Describe the emotion expressed in this image:  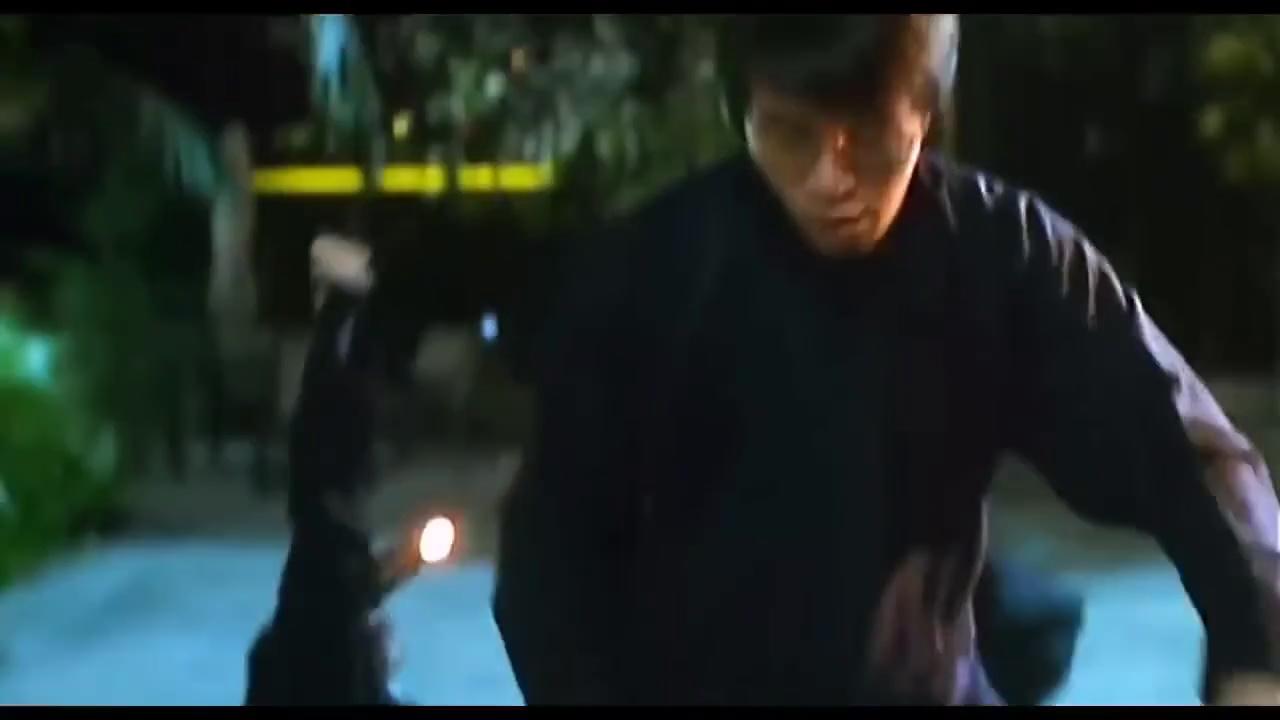
This person displays Pain, valence and arousal with low intensity.